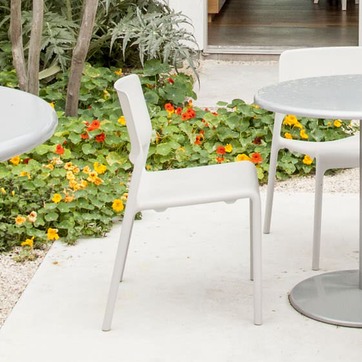
Material: plastic